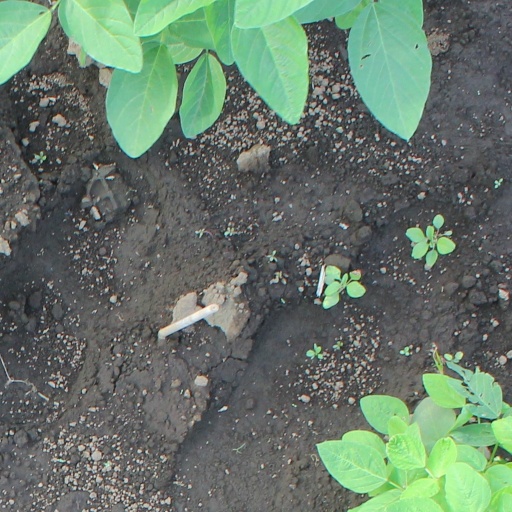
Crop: soybean